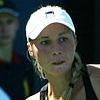
Age: 25